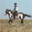
Label: horse